Answer in natural language. Considering the relative positions, is brown square dresser above or below Doorway? Choose between the following options: below or above
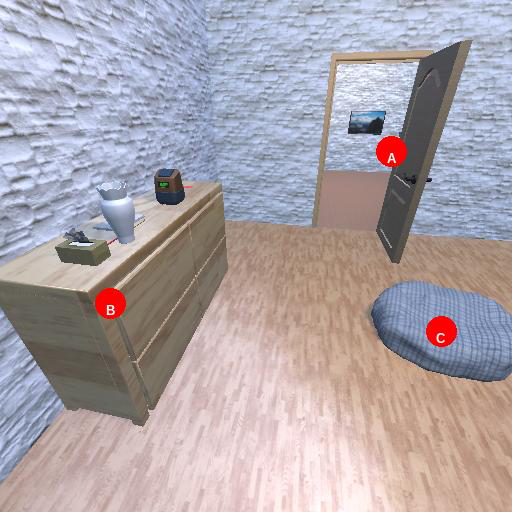
<answer>below</answer>